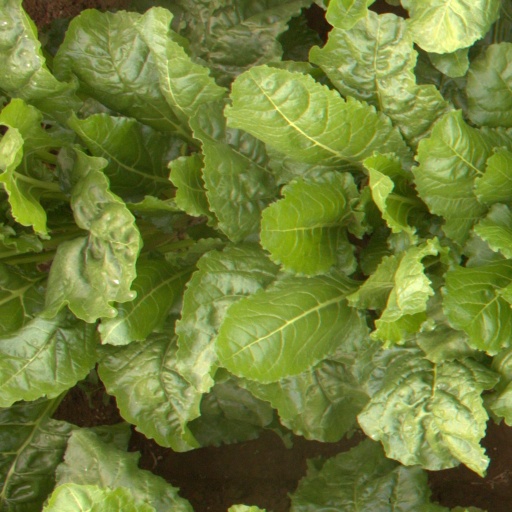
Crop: sugar beet